Edward Hand

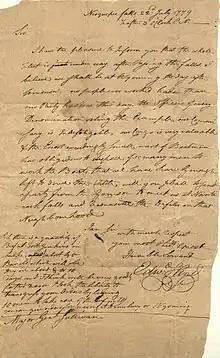
Letter from General Edward Hand,1779

Planning for a campaign against the Iroquois was already under way, and Hand's frontier experience naturally recommended him as a participant. In the resulting Sullivan-Clinton Iroquois Expedition (May-November 1779) through the Southern Tier and Finger Lakes regions of New York, Edward Hand commanded the Third Brigade, composed of the Fourth and Eleventh Pennsylvania Regiments, the German Regiment, Proctor's Artillery, Captain James Parr's Riflemen, Captain Anthony Selin's Riflemen, and two Wyoming companies. The brigade composed the "Light Corps" of Sullivan's army and formed its vanguard. The journals kept by the officers on the expedition indicate that Hand played a major role in the success of the campaign. When he rejoined his family in Lancaster at the close of the year he was thirty-five years old, the youngest of the brigadiers.